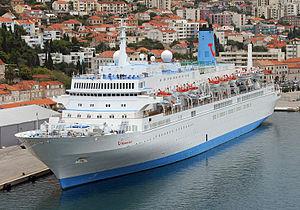
Le navire de croisière Thomson Spirit amarré à Dubrovnik le 13 octobre 2010.